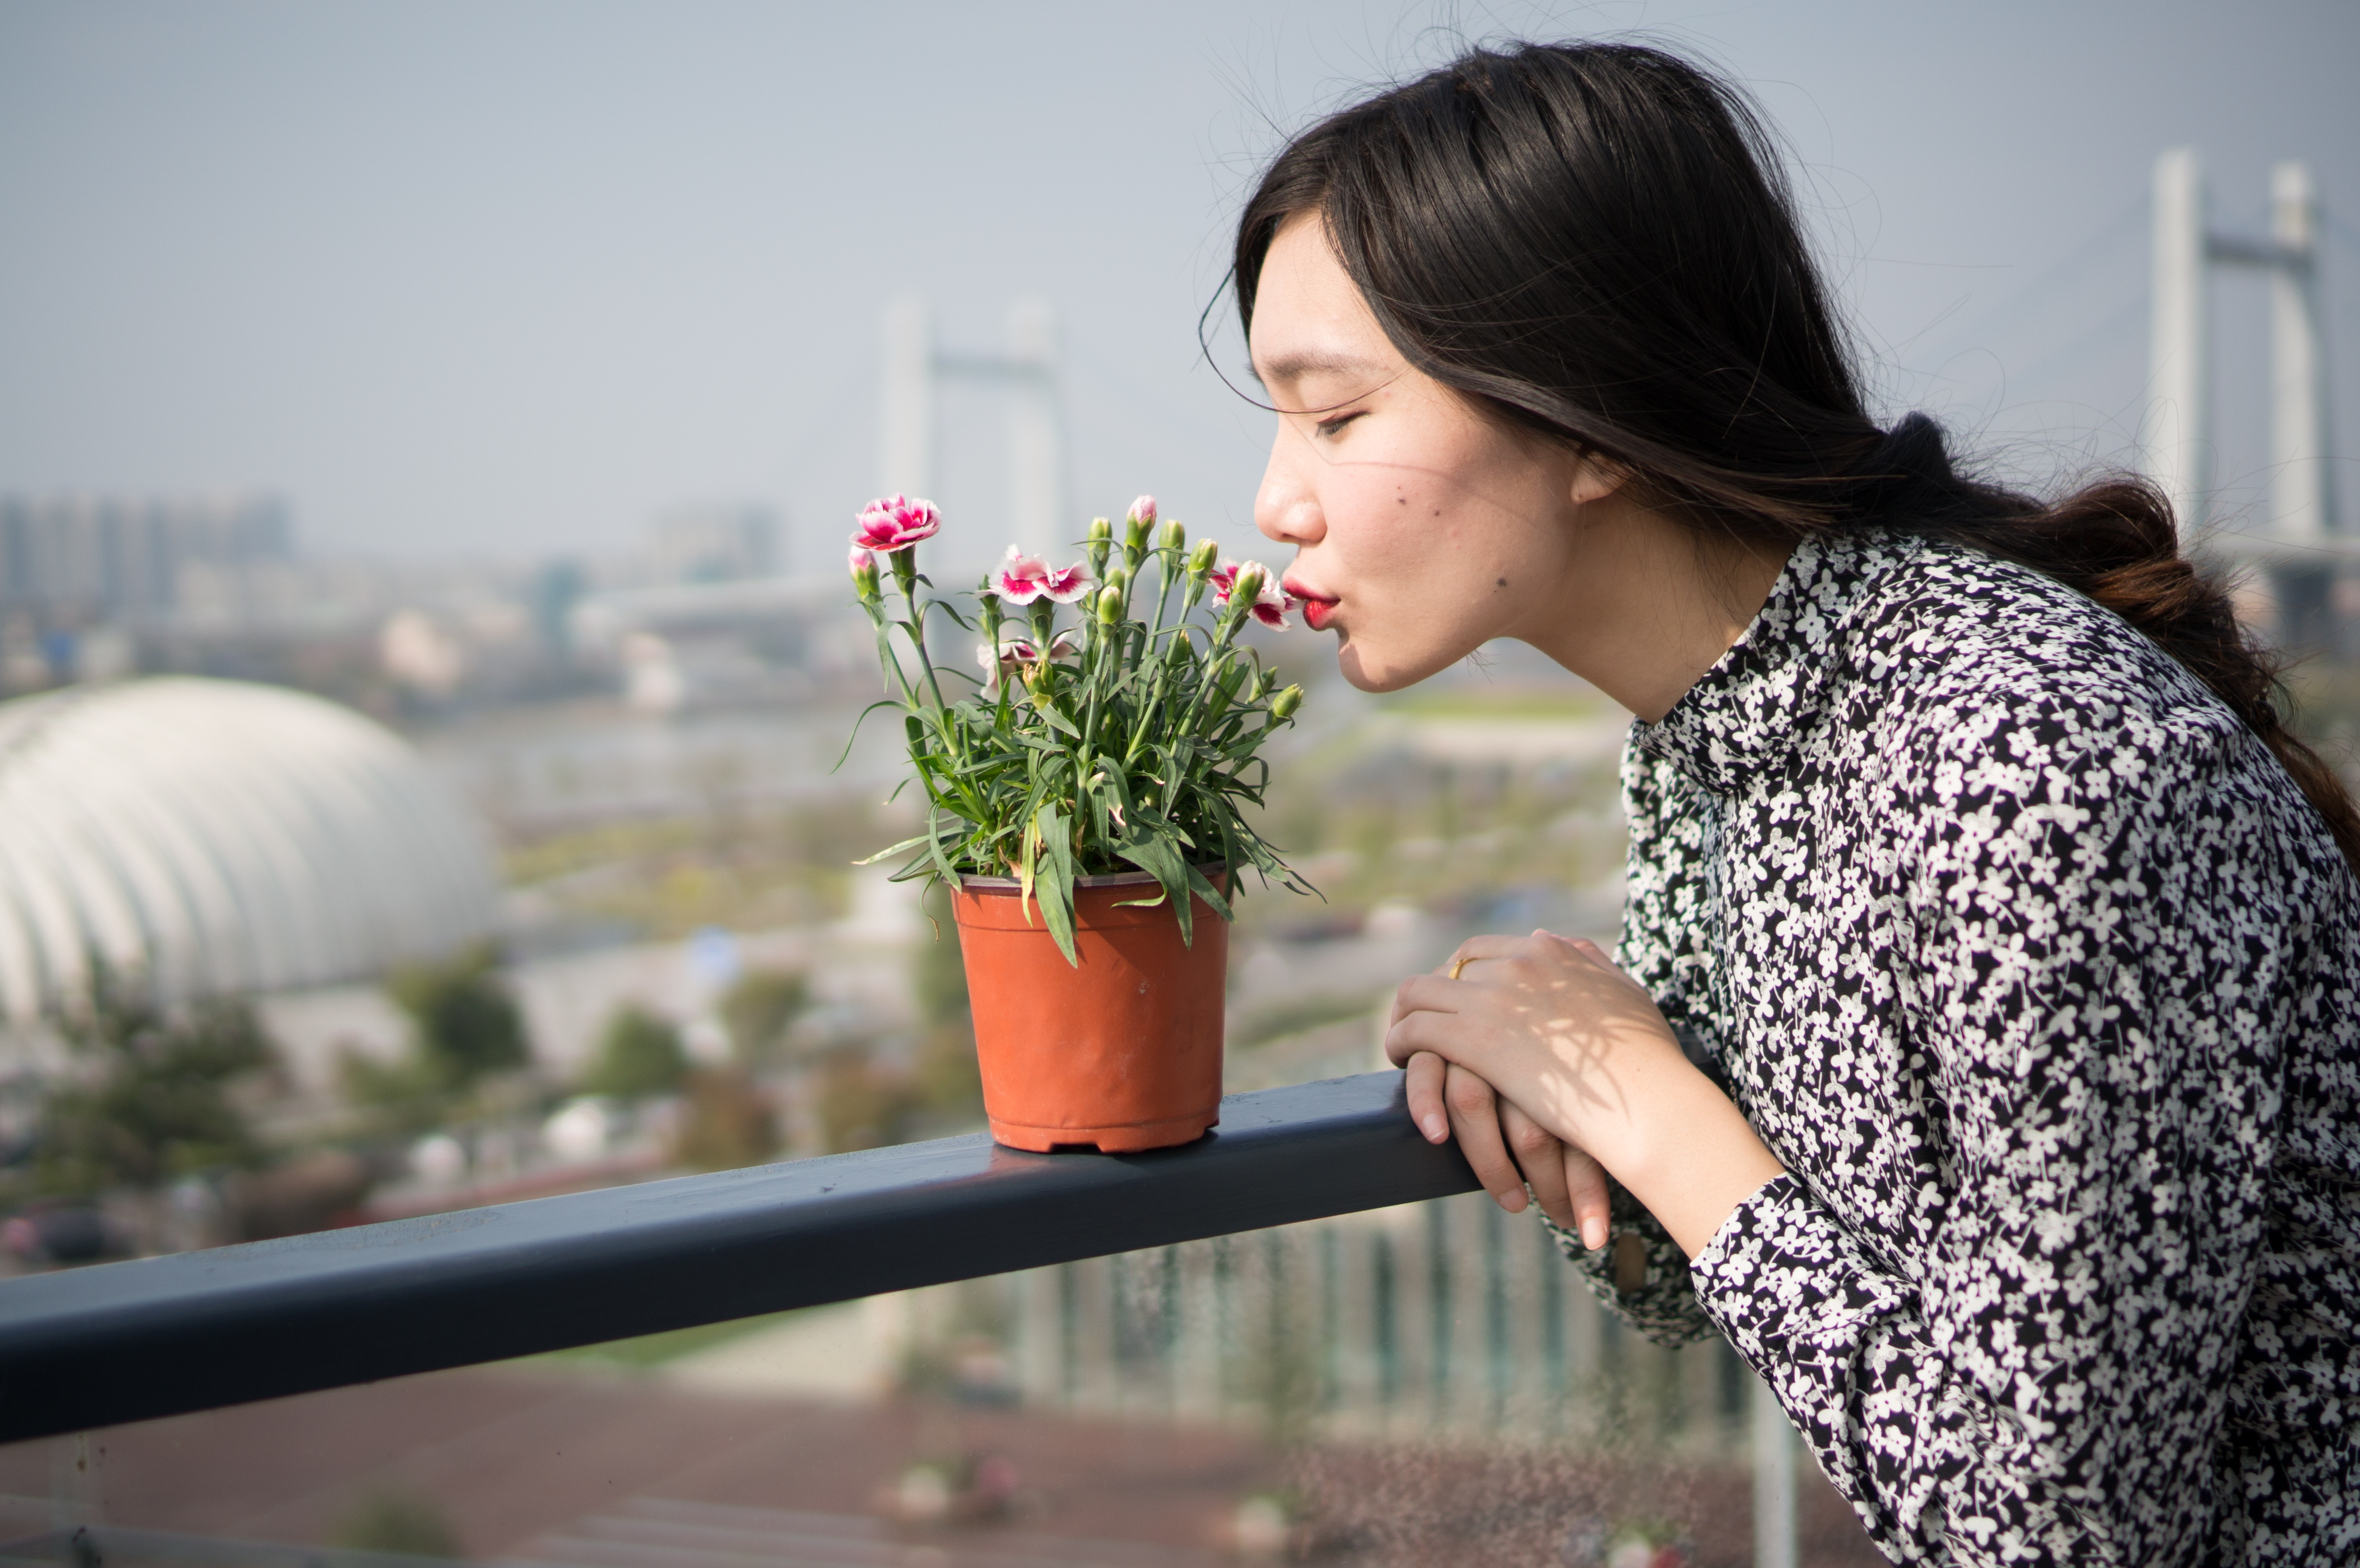
person, woman, photography, flower, female, spring, girls, dress, beauty, floristry, women who wear a floral skirt